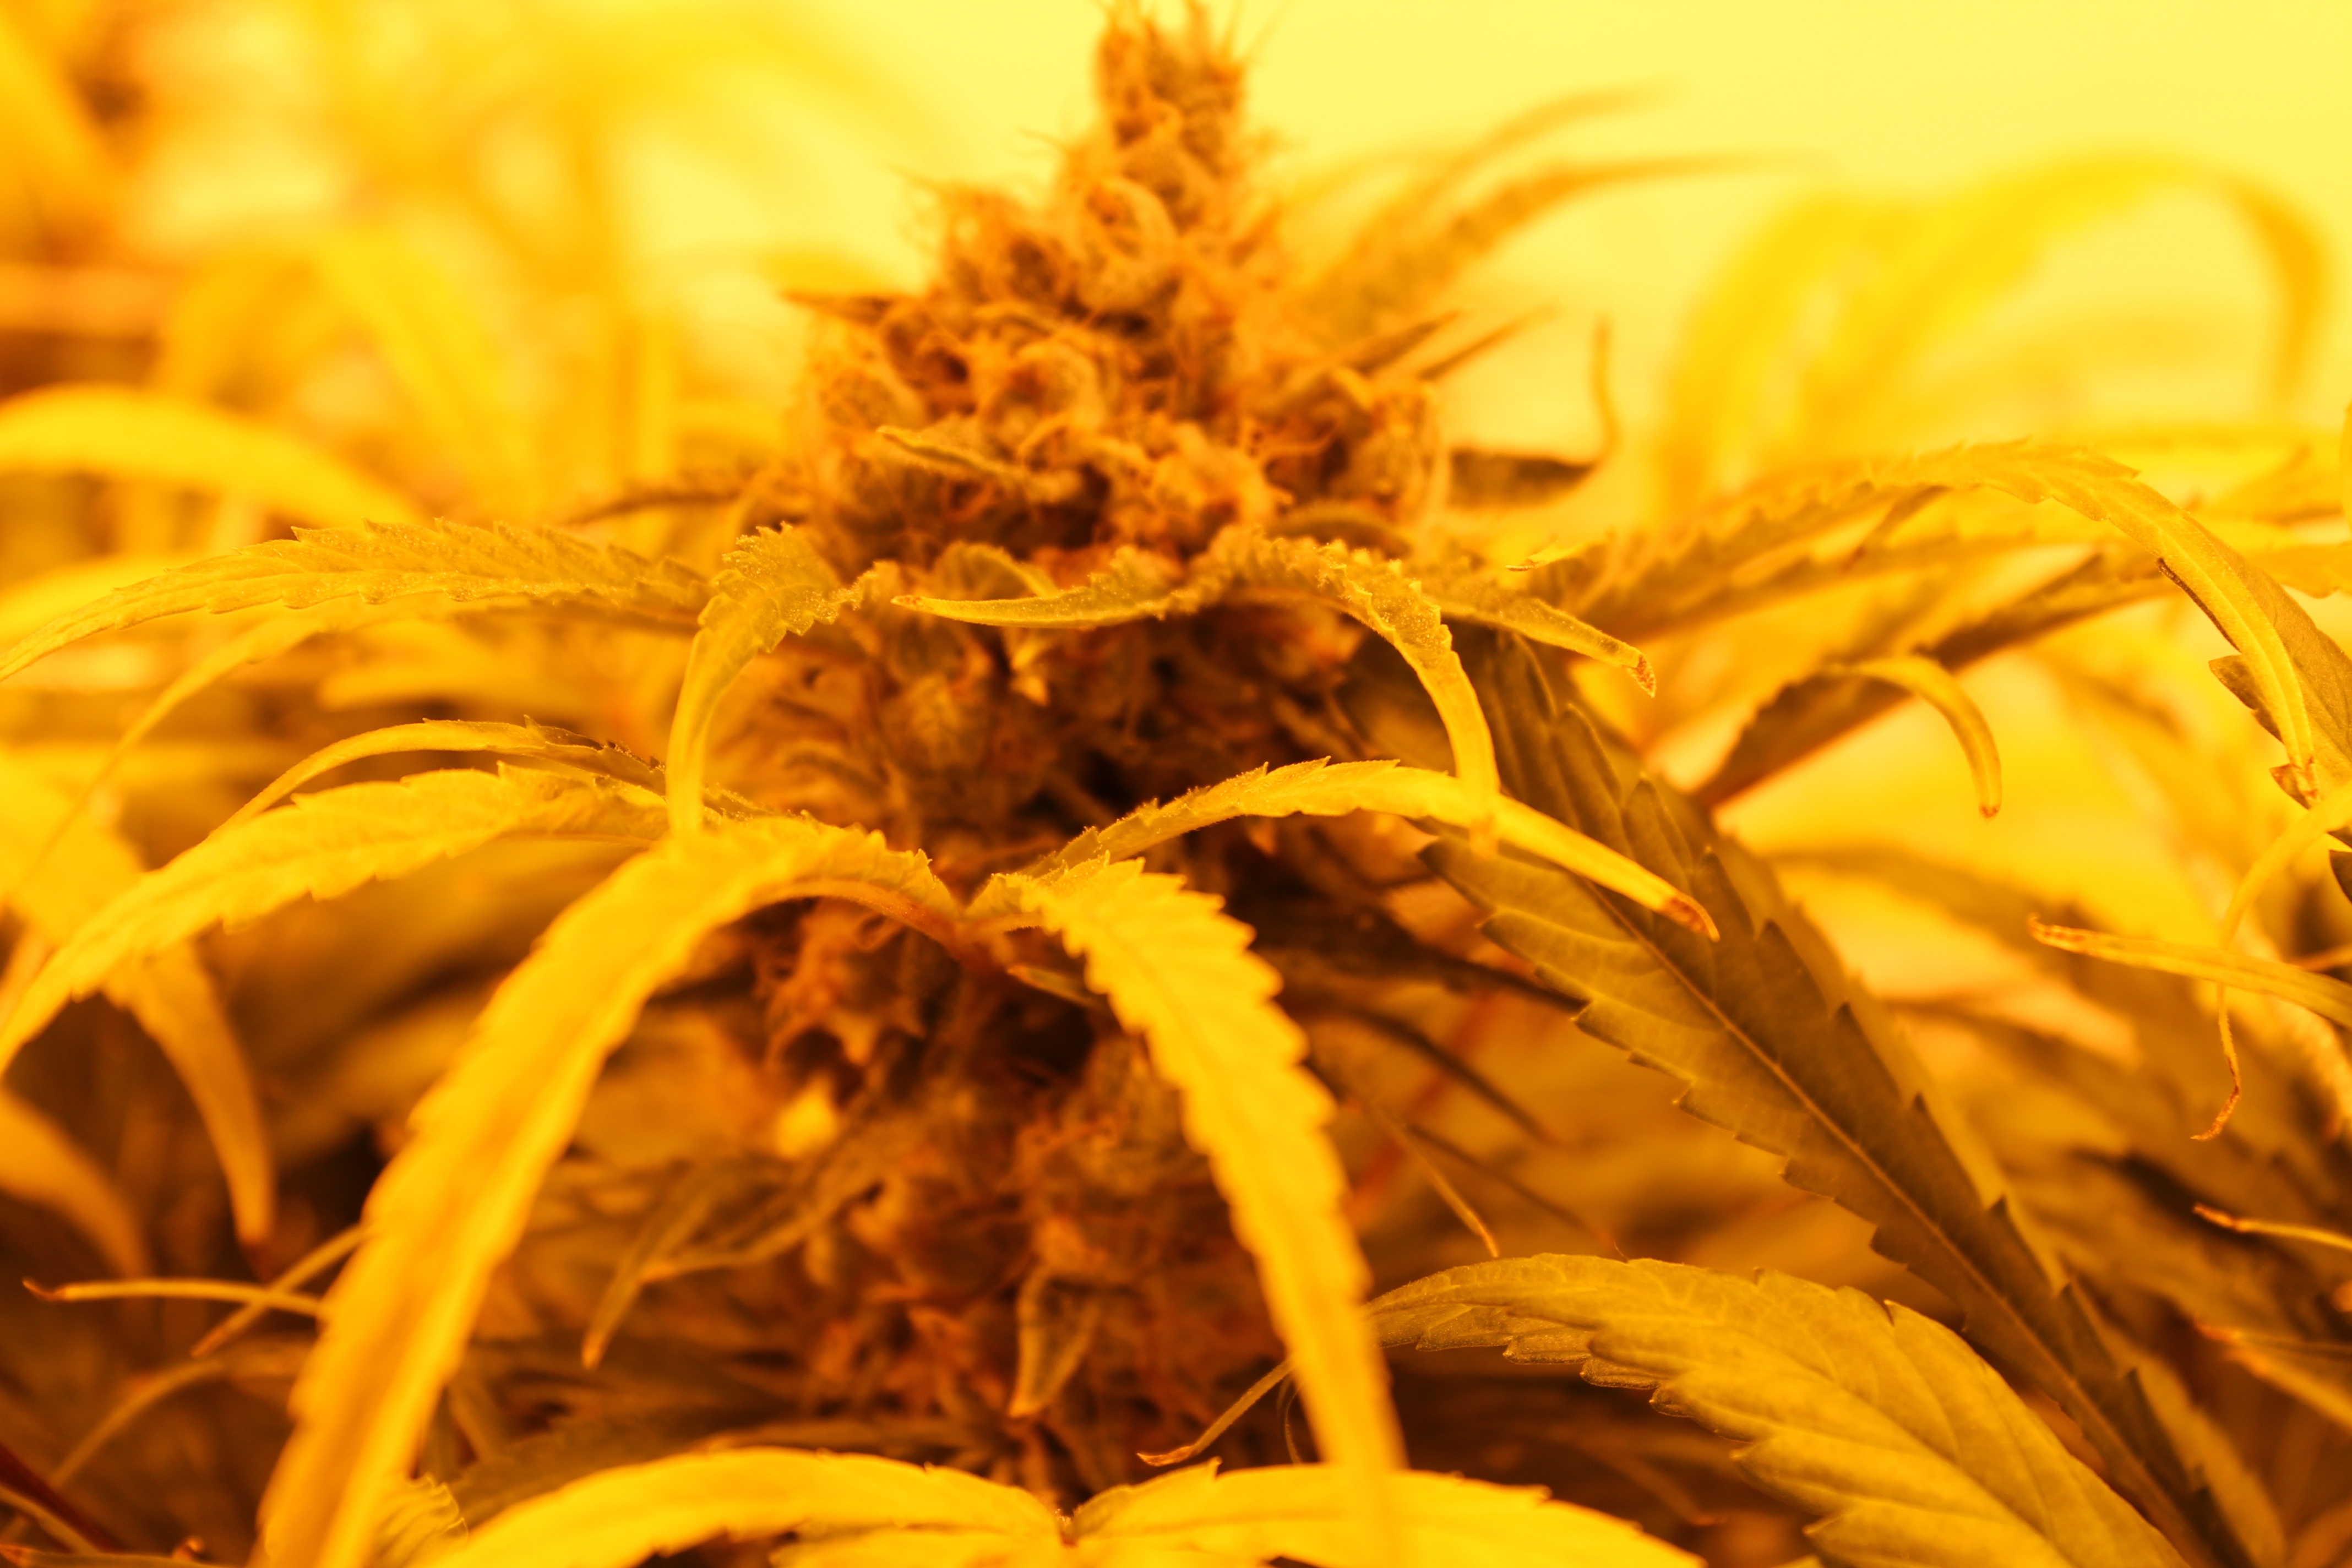
grass, plant, field, leaf, flower, pot, smoke, foliage, food, green, herb, produce, crop, autumn, soil, yellow, agriculture, weed, close up, legalize, drug, medical, marijuana, macro photography, herbal, cannabis, ganja, maryjane, flowering plant, grass family, land plant, mmj, cannabinol